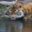
Label: tiger